Bangong suture

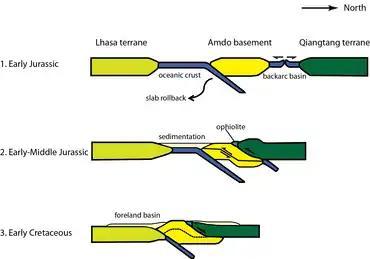
Cross section depicting the tectonic evolution of the Bangong suture zone. 1. An oceanic backarc basin forms separating the Amdo basement from the Qiangtang terrane. Slab rollback is a possible explanation for this extension. 2. Continued subduction of oceanic crust in the early-middle Jurassic. Closure of the oceanic back arc basin causes ophiolite obduction and a period of metamorphism in the Amdo basement. 3. In the early Cretaceous, the Lhasa and Qiangtang terranes collide creating the Bangong suture. A foreland basin also forms at this time. Cross section is modified from Guynn et al., 2006.

Classical interpretations of plate tectonics indicates that deformation from the Eurasian-Indian collision should be concentrated along the subduction zone. The Tibetan system does not act in this way, however, with significant deformation occurring along the north and north-east flanks of the Tibetan plateau. To solve this problem, two end-member models were proposed: a "soft Tibet" model and micro-plate tectonics. According to the "soft Tibet" model, the lithosphere behaves as a thin viscous sheet to accommodate broadly distributed shortening of both crust and lithospheric mantle. Micro-plate tectonics suggests that each terrane acts on its own, according to its own boundaries, and the sutures between them (including the Bangong suture between the Lhasa and Qiangtang) are reactivated in the Cenozoic.